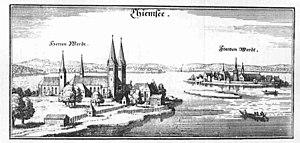
Chiemsee est une commune de Bavière en Allemagne, située dans l'arrondissement de Rosenheim, dans le district de Haute-Bavière. Elle est nommée d'après le Chiemsee, le lac sur lequel elle se trouve. C'est la plus petite municipalité de Bavière par la population et la seconde plus petite par la superficie.